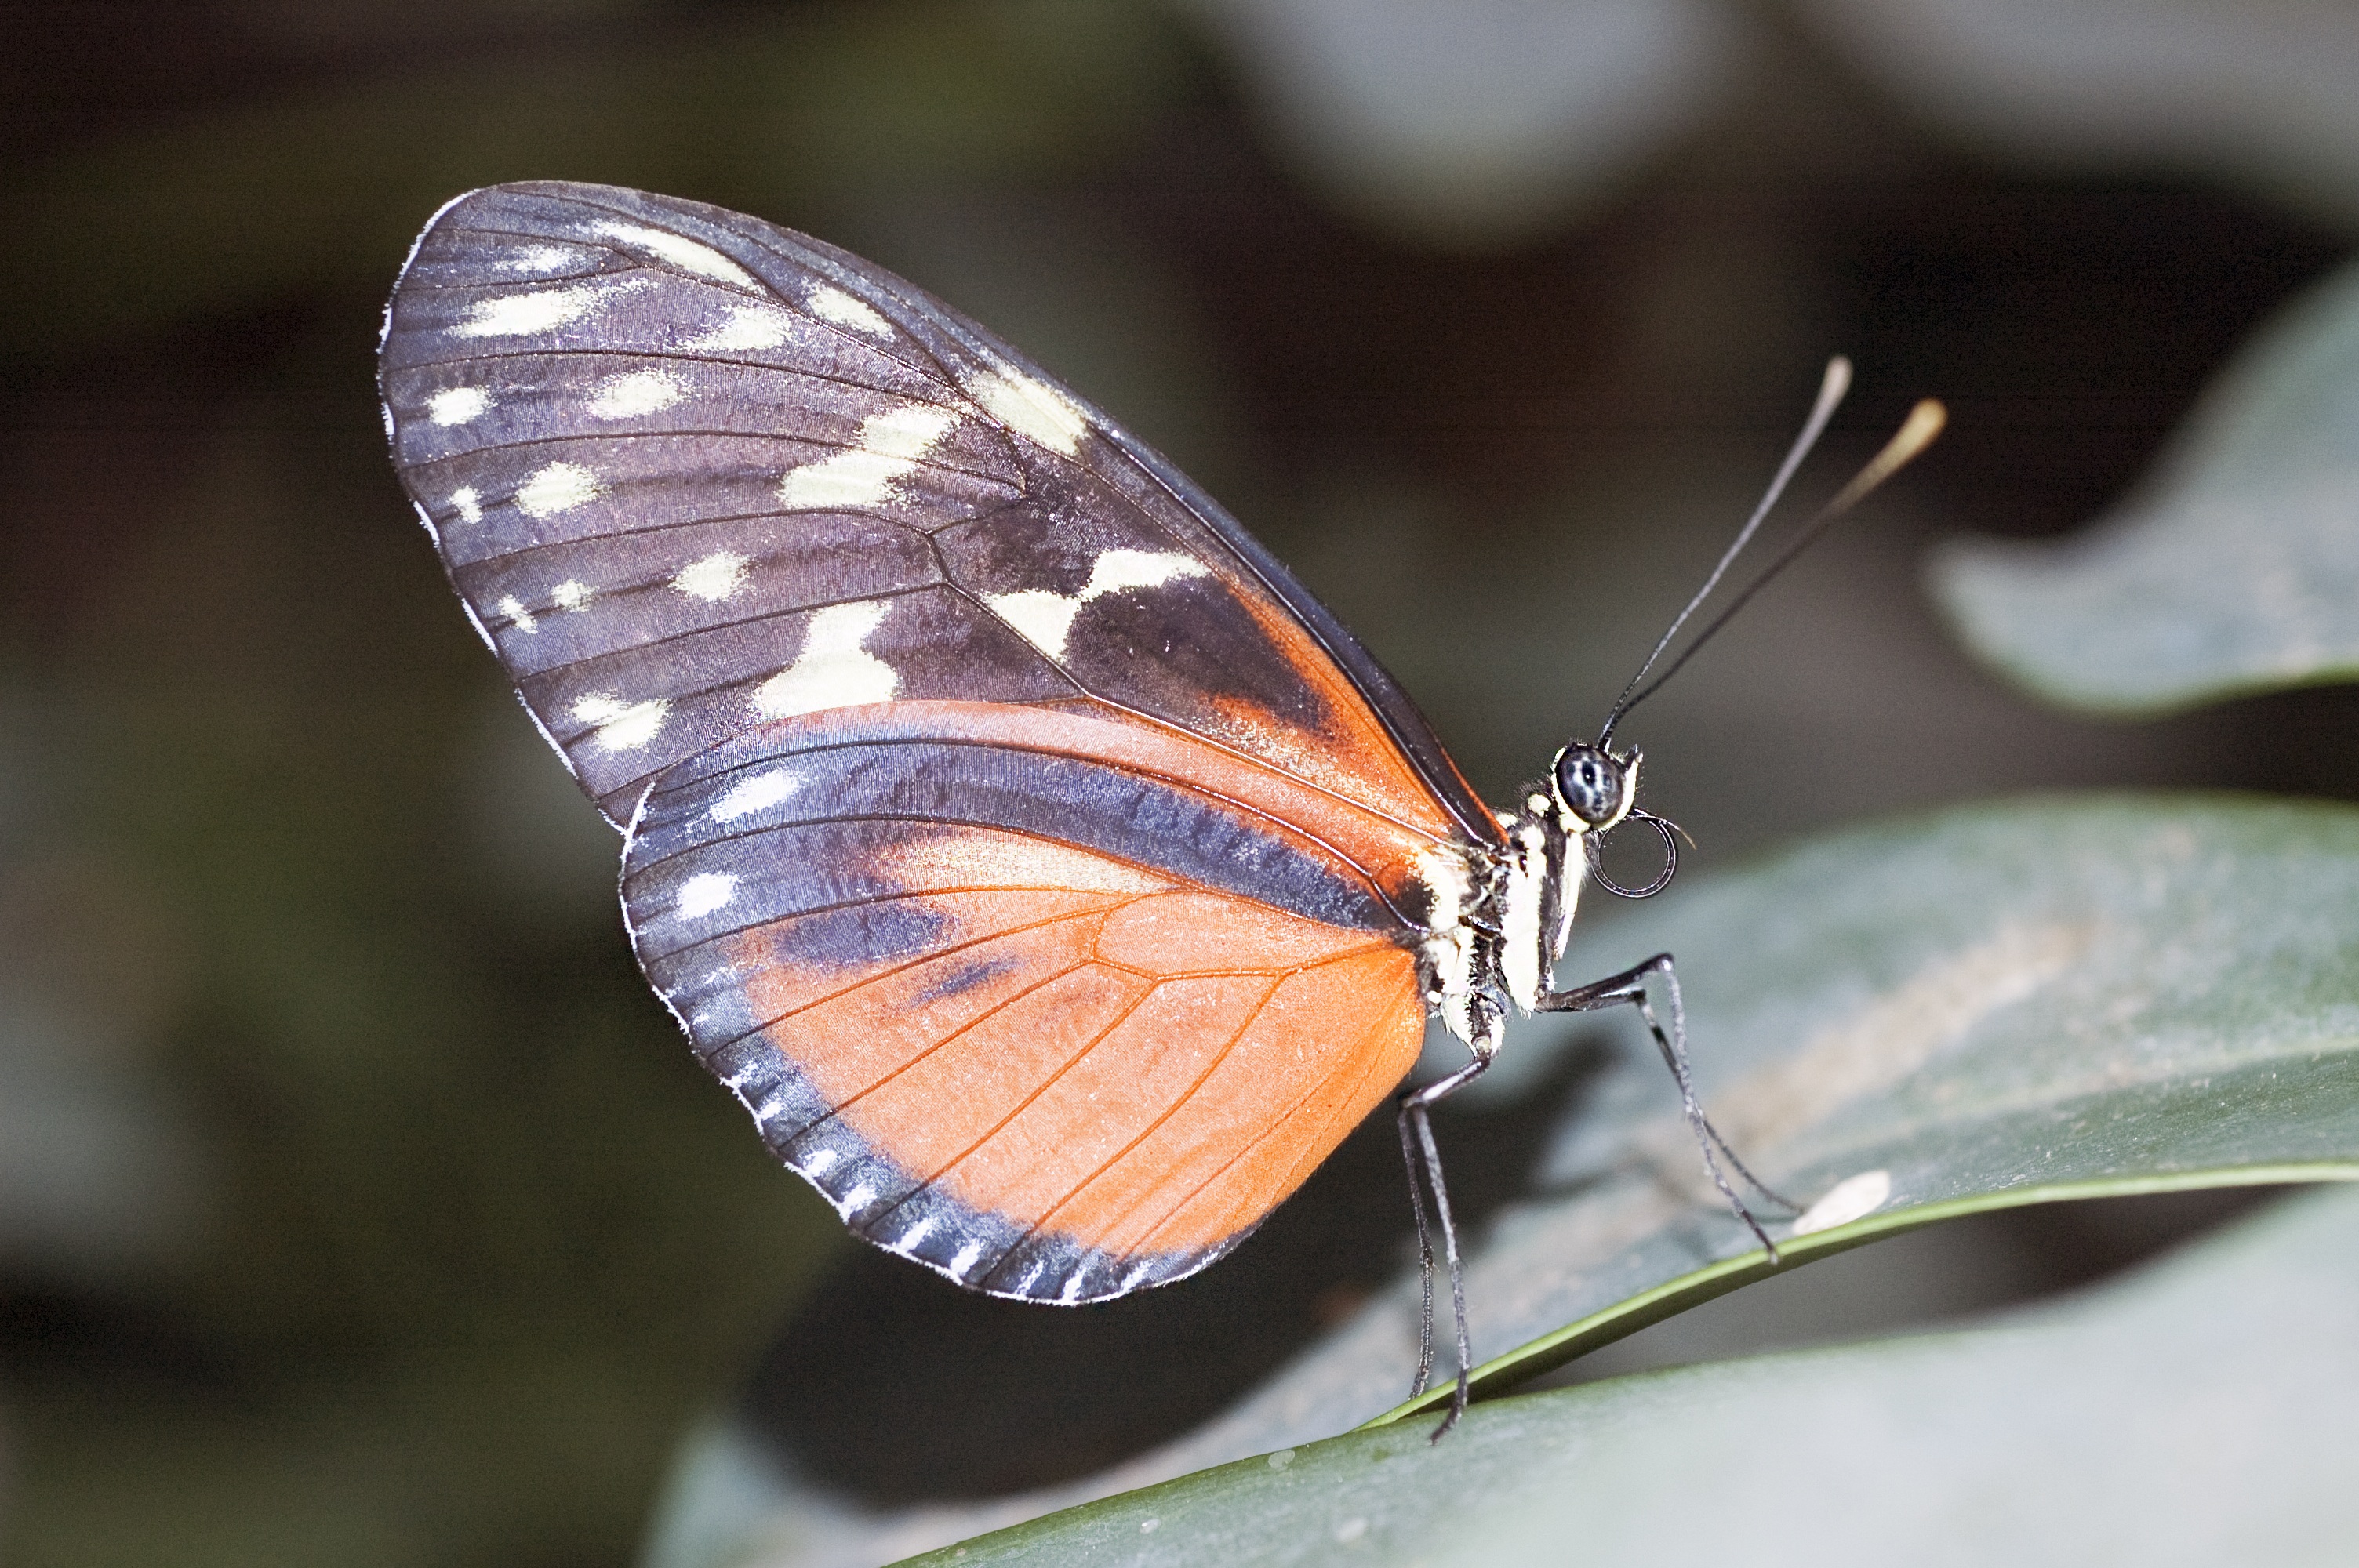
nature, wing, photography, leaf, flower, petal, animal, insect, moth, butterfly, garden, fauna, invertebrate, monarch, close up, pieridae, macro photography, arthropod, pollinator, moths and butterflies, lycaenid, brush footed butterfly, colias